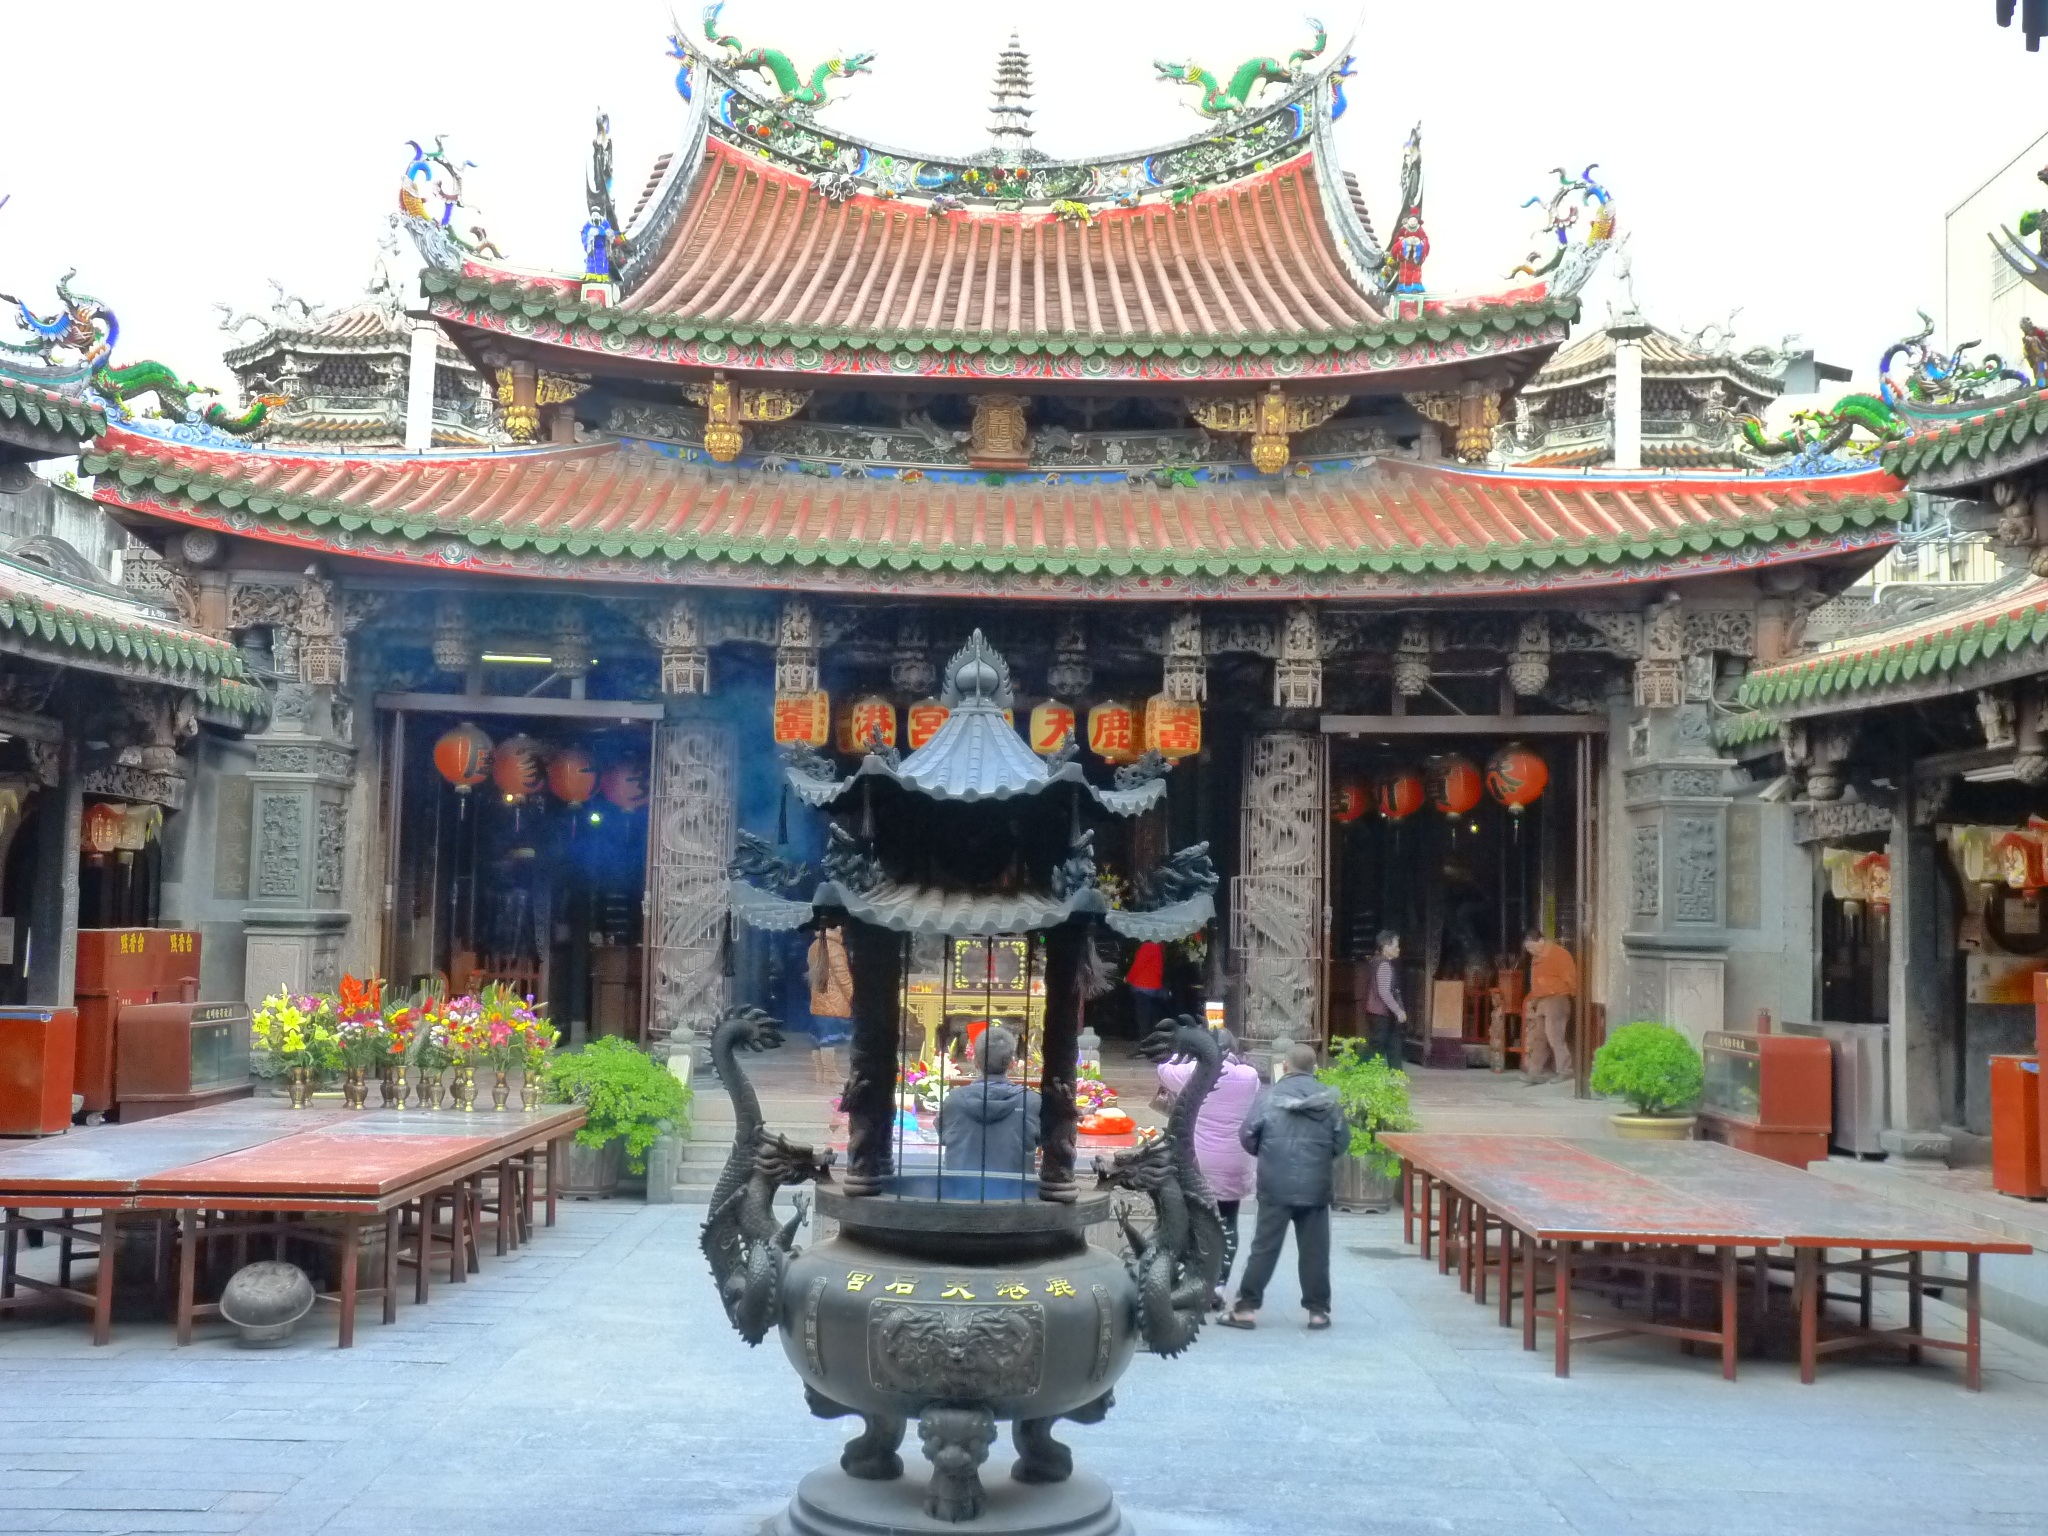
building, palace, chinese, place of worship, religious, temple, shrine, culture, taiwan, chinese architecture, traditional, pagoda, wat, hindu temple, historic site, lukang, matsu, shinto shrine